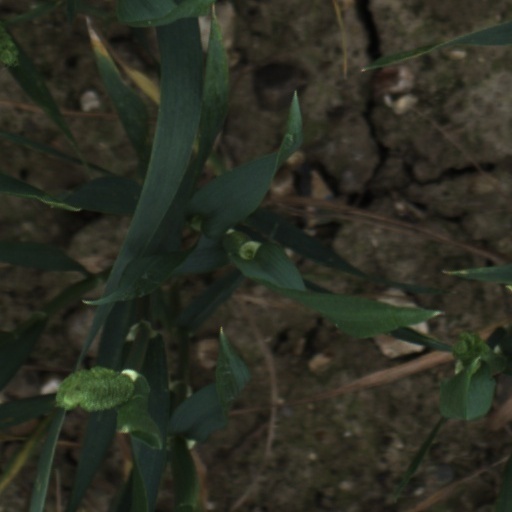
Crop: wheat